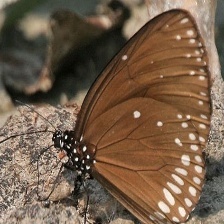
Species: BLUE SPOTTED CROW
Butterfly family (ImageNet category): monarch